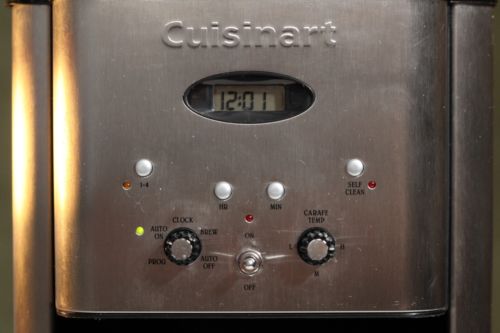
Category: coffee maker